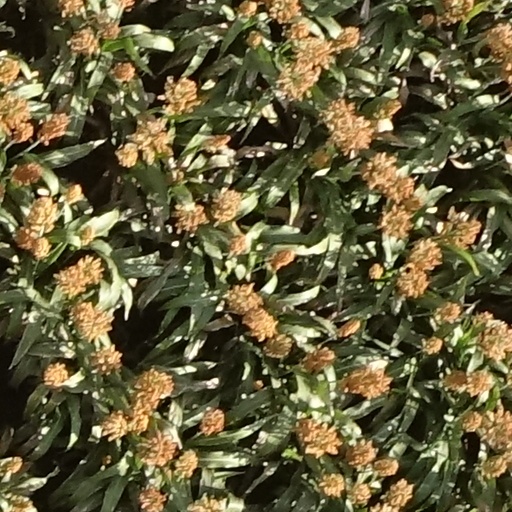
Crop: sorghum